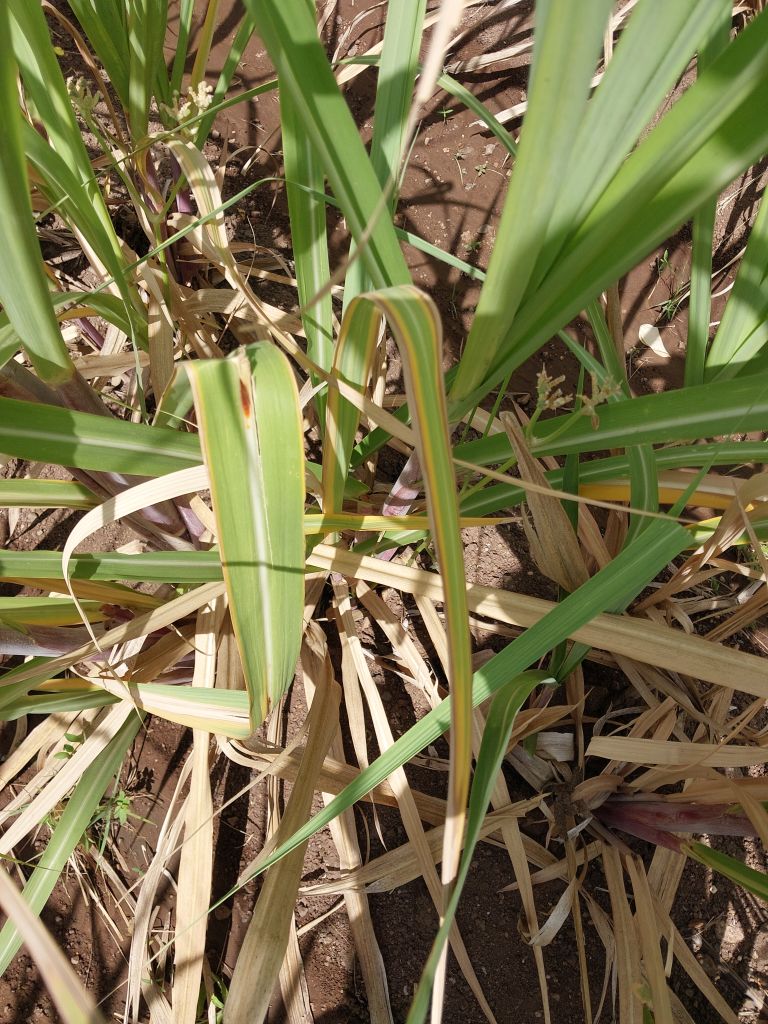
Label: Brown Spot